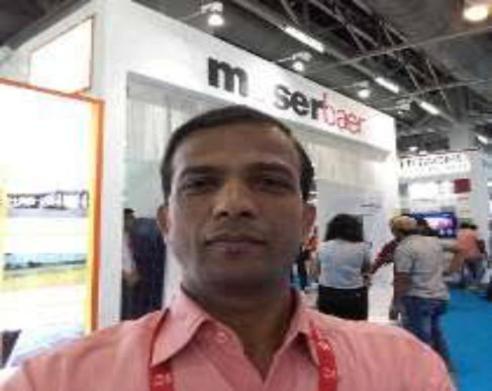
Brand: moser baer
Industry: Necessities